Whitwell Halt railway station

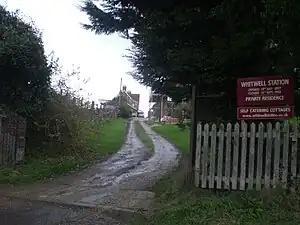
The entrance to Whitwell Station in late 2008.

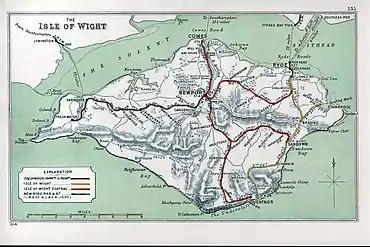
A 1914 Railway Clearing House map of lines around The Isle of Wight.

Whitwell Station, on the Ventnor West branch of the Isle of Wight Central Railway, was opened on 20 July 1897 along with the other stations on the branch (with the exception of Ventnor West which opened in 1900). It was equipped with a passing loop, two platforms, a signal box and a substantial station building.